Roman Gladyshevskii

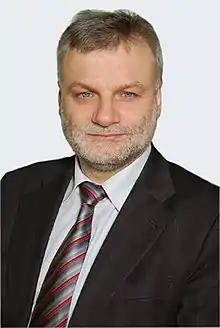

Roman Gladyshevskii – Ukrainian scientist in the field of crystal chemistry of inorganic compounds, Doctor in Chemical Sciences, Professor, Full Member (Academician) of the National Academy of Sciences of Ukraine, Laureate of the State Prize of Ukraine in the field of science and technology, Honored Scientist and Engineer of Ukraine, Vice-rector for Science and Research, Director of the Department of Inorganic Chemistry of the Ivan Franko National University of Lviv.